Johann Heinrich Gottlob Justi

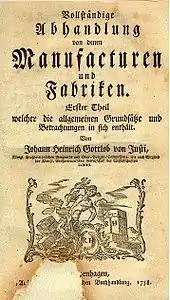
"Abhandlung von denen Manufakturen und Fabriken (1758)"

Justi's oeuvre consists of more than 50 independent works dealing with philosophical, literary, technological, geological, chemical, physical as well as political and economic issues. For most of his life, Justi did not hold a permanent position in academia or public administration but had to live from the royalties of his writings. Accordingly, he tried to present at least two new titles at each of the two large annual German book fairs in Leipzig and Frankfurt. This circumstance accounts for the manifold textual similarities that can be found within Justi's works.